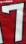
Number: 7